War grave

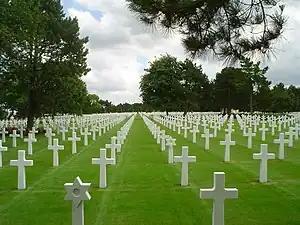
Normandy American Cemetery in 2003.

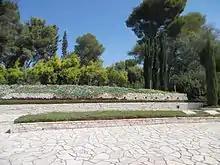
War Graves in Yad Mordechai Kibutz, Israel.

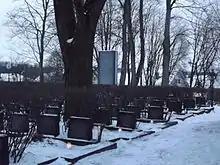
War graves at the St. Mary's Church in Turku, Finland.

A war grave is a burial place for members of the armed forces or civilians who died during military campaigns or operations.